Baekje

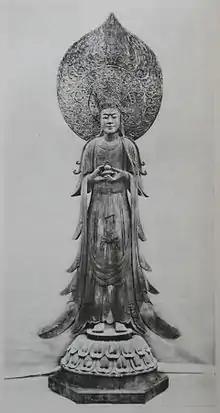
Guze Kannon is a buddhist statue made in the image of King Seong in the Korean style. The statue, originally come from Baekje, is kept in the Dream Hall at the Japanese temple Hōryū-ji.

In any case, these Koreans, diplomats and royal relatives or not, brought to Japan knowledge of the Chinese writing system, Buddhism, iron processing for weapons, and various other technologies. In exchange, Japan provided military support.